Mary Owen (hymnwriter)

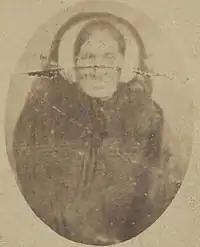
Portrait of Mary Owen

Owen was a prolific hymnwriter; her hymns include "Caed modd i faddeu 'meiau", "Y gareg a dorwyd o'r mynydd", "Fe dderfydd fy ngofidiau", and "Fe gân y gwaredigion". A collection of Owen's hymns, "Hymnau ar Amryw Destunau", was published in four editions, the first of which was printed in 1839. The collection has an introduction by Rev. William Williams (Caledfryn).